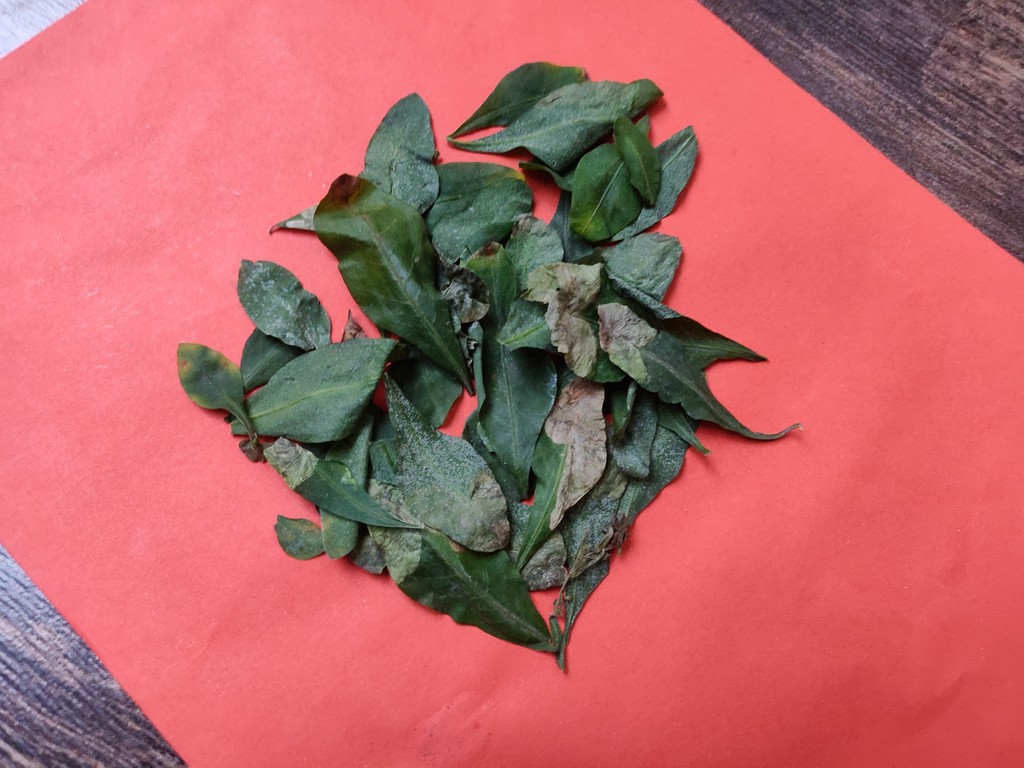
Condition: Unhealthy
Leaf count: multiple
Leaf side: unknown